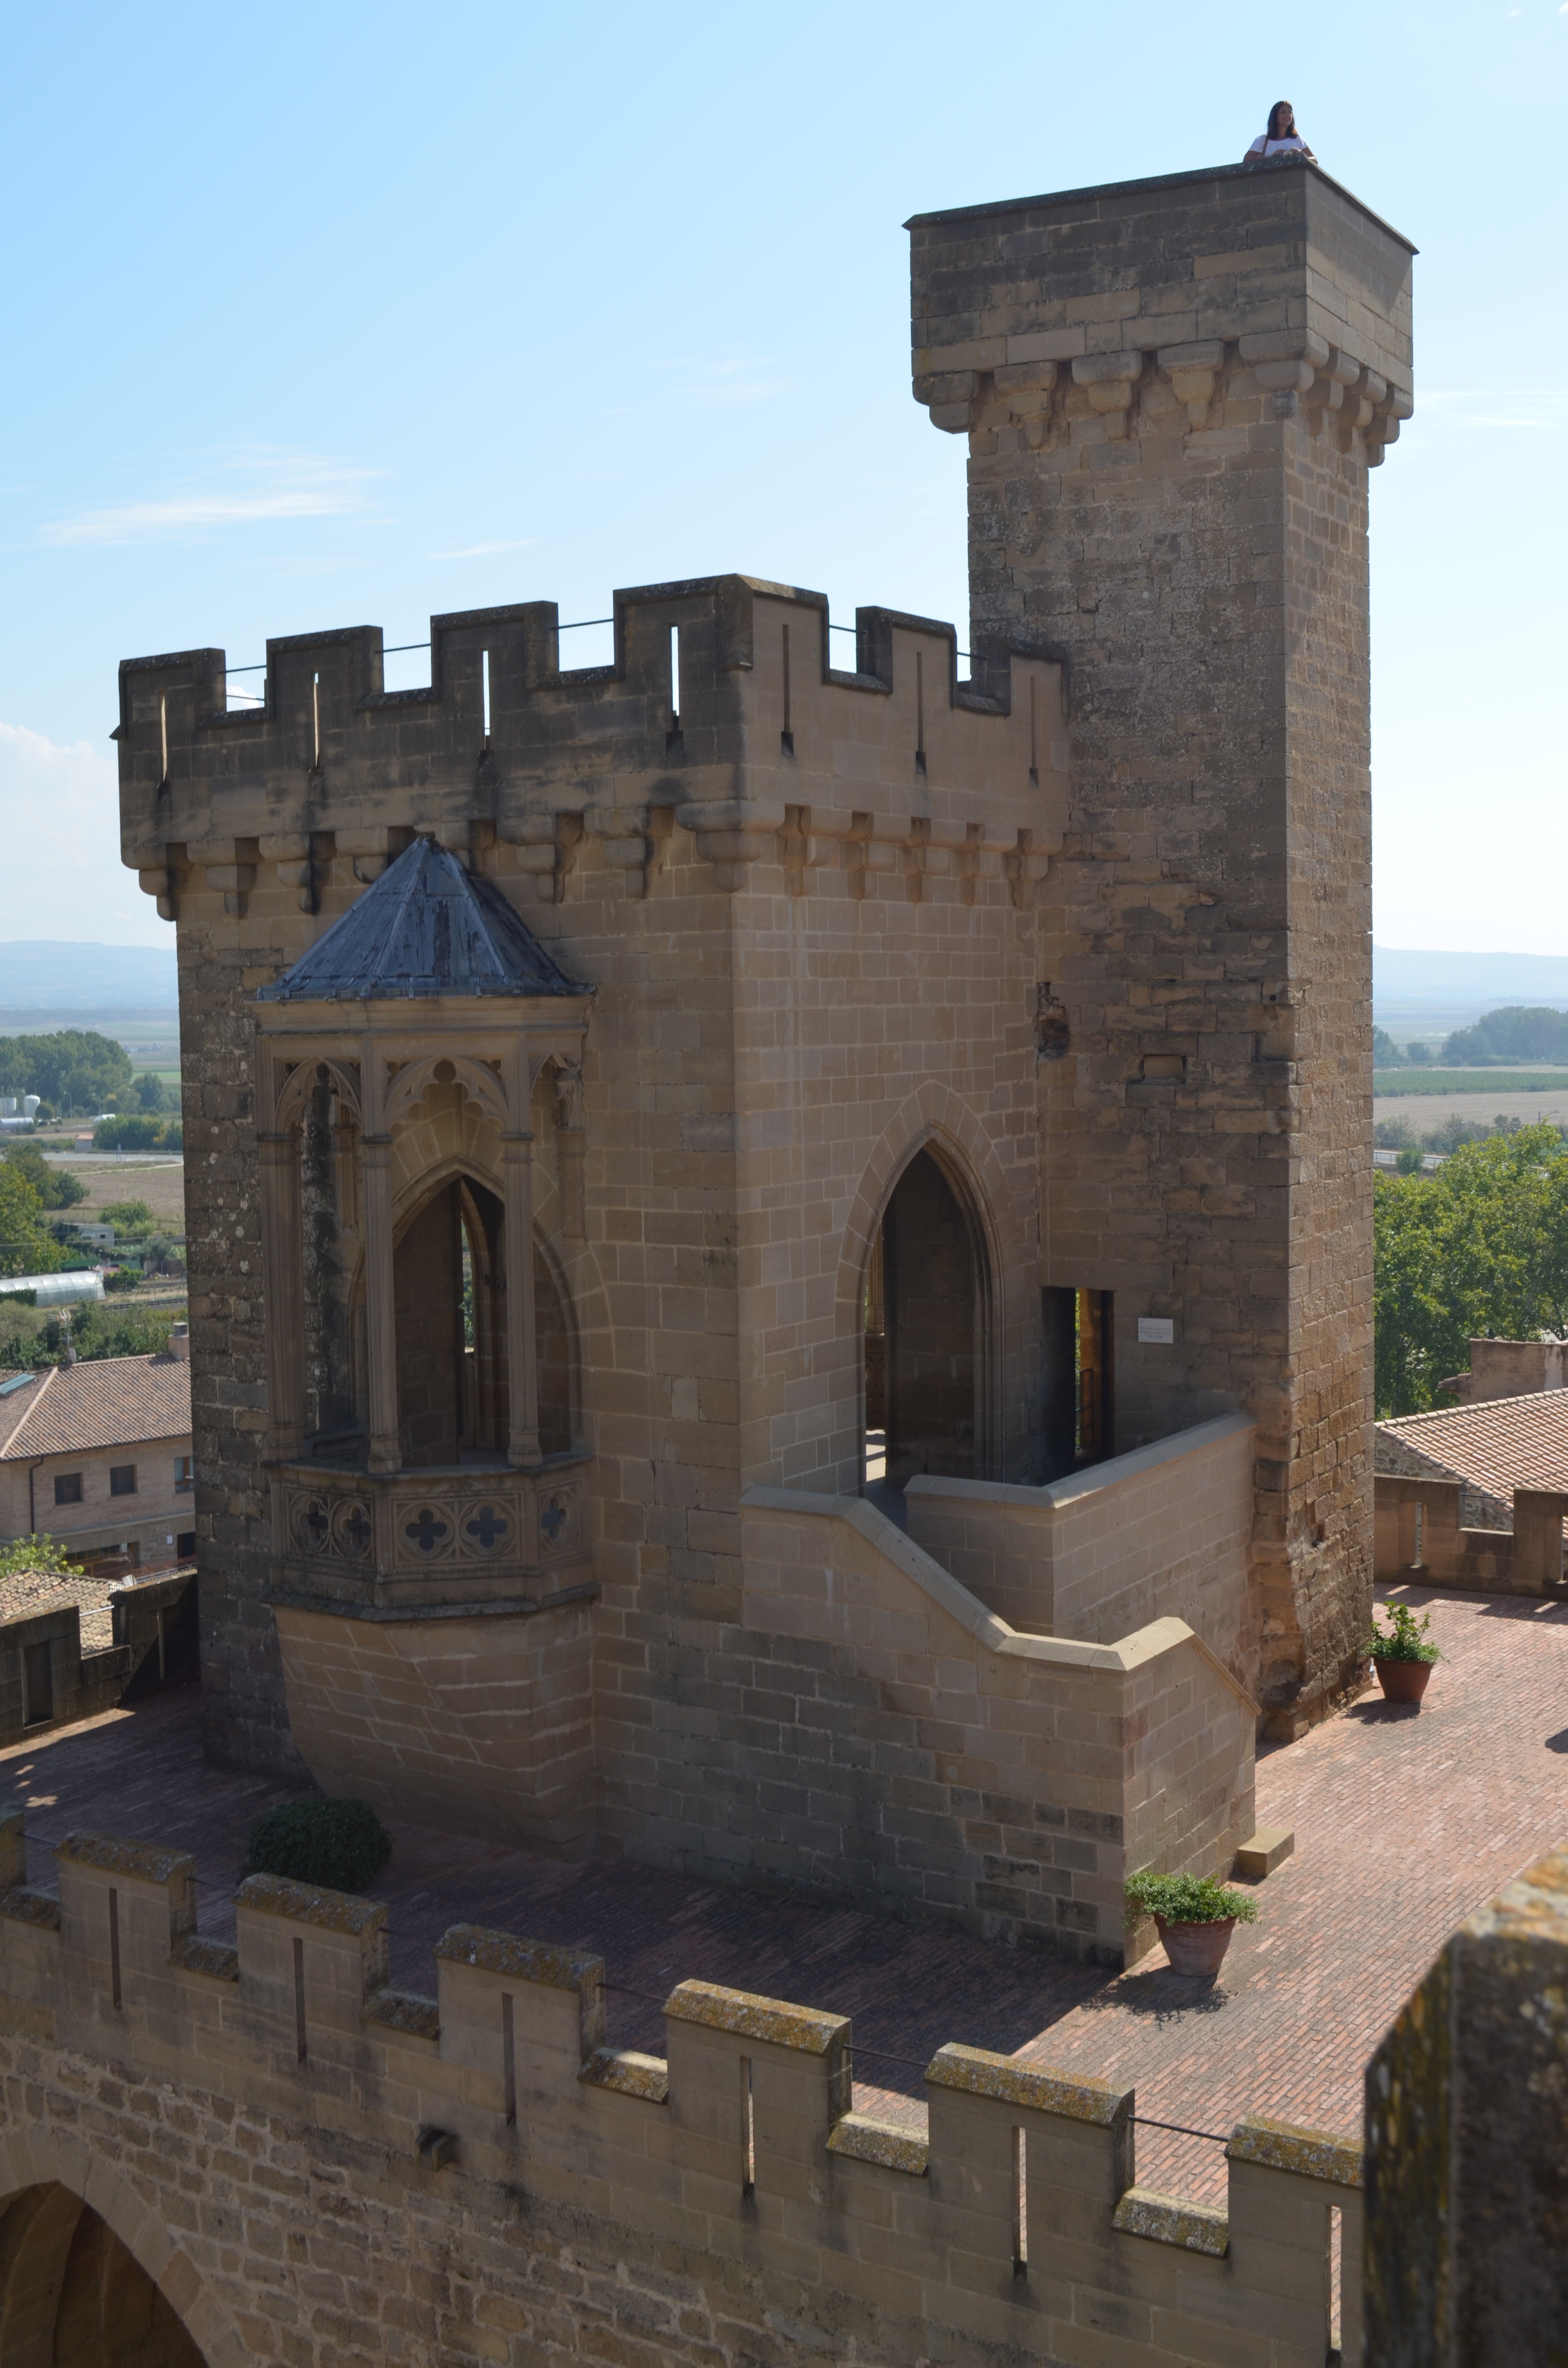
architecture, building, tower, castle, landmark, fortification, battlement, tourism, place of worship, bell tower, temple, ruins, monastery, history, middle ages, historic site, ancient history, ancient roman architecture, spanish missions in california, torreon